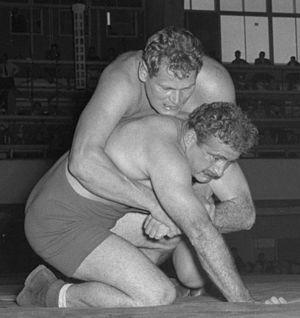
Taisto Kangasniemi est un lutteur finlandais spécialiste de la lutte libre. Il participe aux Jeux olympiques d'été de 1948, aux Jeux olympiques d'été de 1952, aux Jeux olympiques d'été de 1956 et aux Jeux olympiques d'été de 1964. En 1956, il remporte la médaille de bronze en combattant dans la catégorie des poids lourds.